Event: Nepal Earthquake
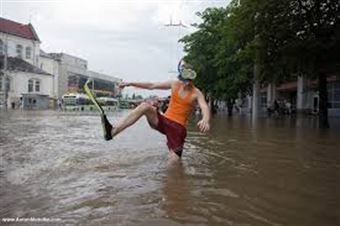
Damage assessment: damage